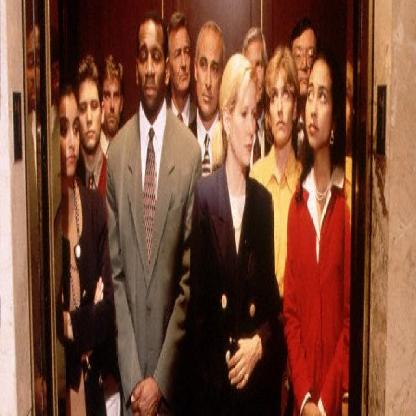
Scene: Indoor